Annunciation (Memling)

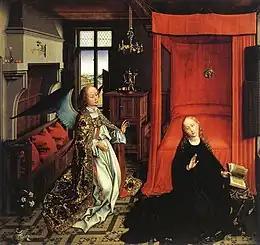
Center panel, "Annunciation Triptych", Rogier van der Weyden, c. 1430s, Louvre, Paris

The Virgin birth is indicated by the red bed and red womb-shaped curtain-sack. During the early 15th century hanging beds or curtain-sacks became symbols of the Incarnation, and "served to affirm [Christ's] humanity". Blum notes that at a time "when artists did not hesitate to depict the breast of the Virgin, Memling did not shun her womb". Christ's humanity was a source of fascination, and it was only in Netherlandish art that a solution was found for visualizing his embryonic state with curtain-sacks draped to suggest the shape of a womb.